Feni SC

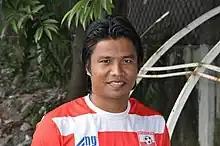
Choumrin Rakhaine was the club's top-scorer in the 2016 Bangladesh Premier League.

During their seven-years stay in the top-tier professional league, forward Akbor Hossain Ridon remained at the club as their longest-serving captain. Other notable players during their stint in the top-tier includes: Abu Sufian Jahid, Choumrin Rakhaine, Sohel Rana, Mohamed Mintu Sheikh, Shahedul Alam Shahed, Sushanto Tripura and Monjurur Rahman Manik.